Washington Township, Bergen County, New Jersey

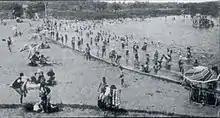
Pine Lake was a popular resort destination in the early to mid 1900s.

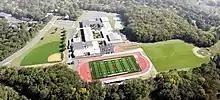
Aerial view of Westwood Regional High School.

The Township of Washington offers various sports activities—baseball, softball, football, cheerleading, and soccer—which are played at the numerous parks and fields throughout the town. Clark Field includes a little league baseball field with two large dugouts and electronic scoreboard, a basketball court, a playground, sandbox, and a concession stand. The playground has many slides, monkey bars, games, gliders, fire poles, regular swings, baby swings, and a tire swing. Memorial Field is in the major recreation site in the township and provides facilities for multiple uses: baseball, softball, soccer and youth football. Adjacent to the Washington Elementary School, it also includes a recreation building with concession stand and a covered picnic pavilion. Other fields include Sherry Field which is close to the border of Westwood and township and offers a baseball field with two playing areas. The other field is Gardener Field which is a baseball field and also a playground. Both of these fields include a concession stand.